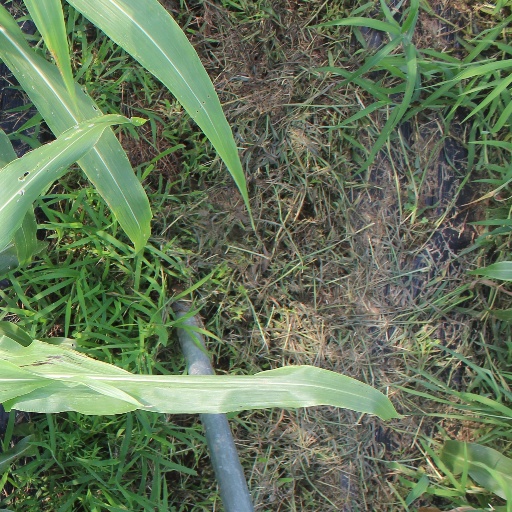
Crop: sorghum